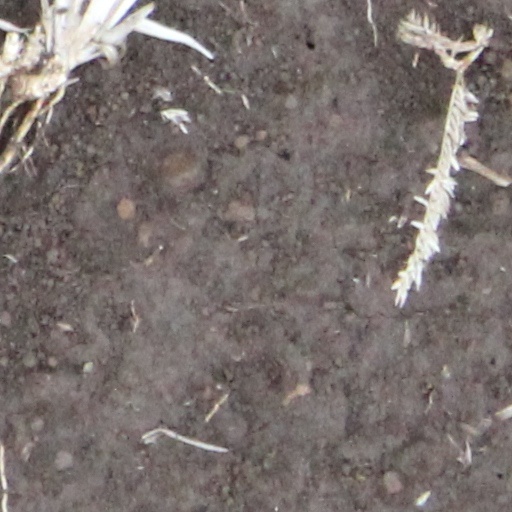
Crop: wheat